Cairo

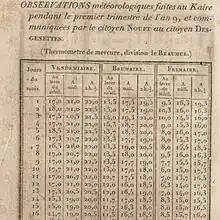
Cairo weather observations by French savants

The British occupation was intended to be temporary, but it lasted well into the 20th century. Nationalists staged large-scale demonstrations in Cairo in 1919, five years after Egypt had been declared a British protectorate. Nevertheless, this led to Egypt's independence in 1922.